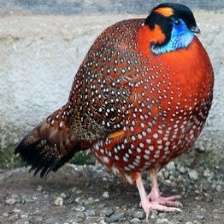
Species: SATYR TRAGOPAN
Scientific name: TRAGOPAN SATYRA